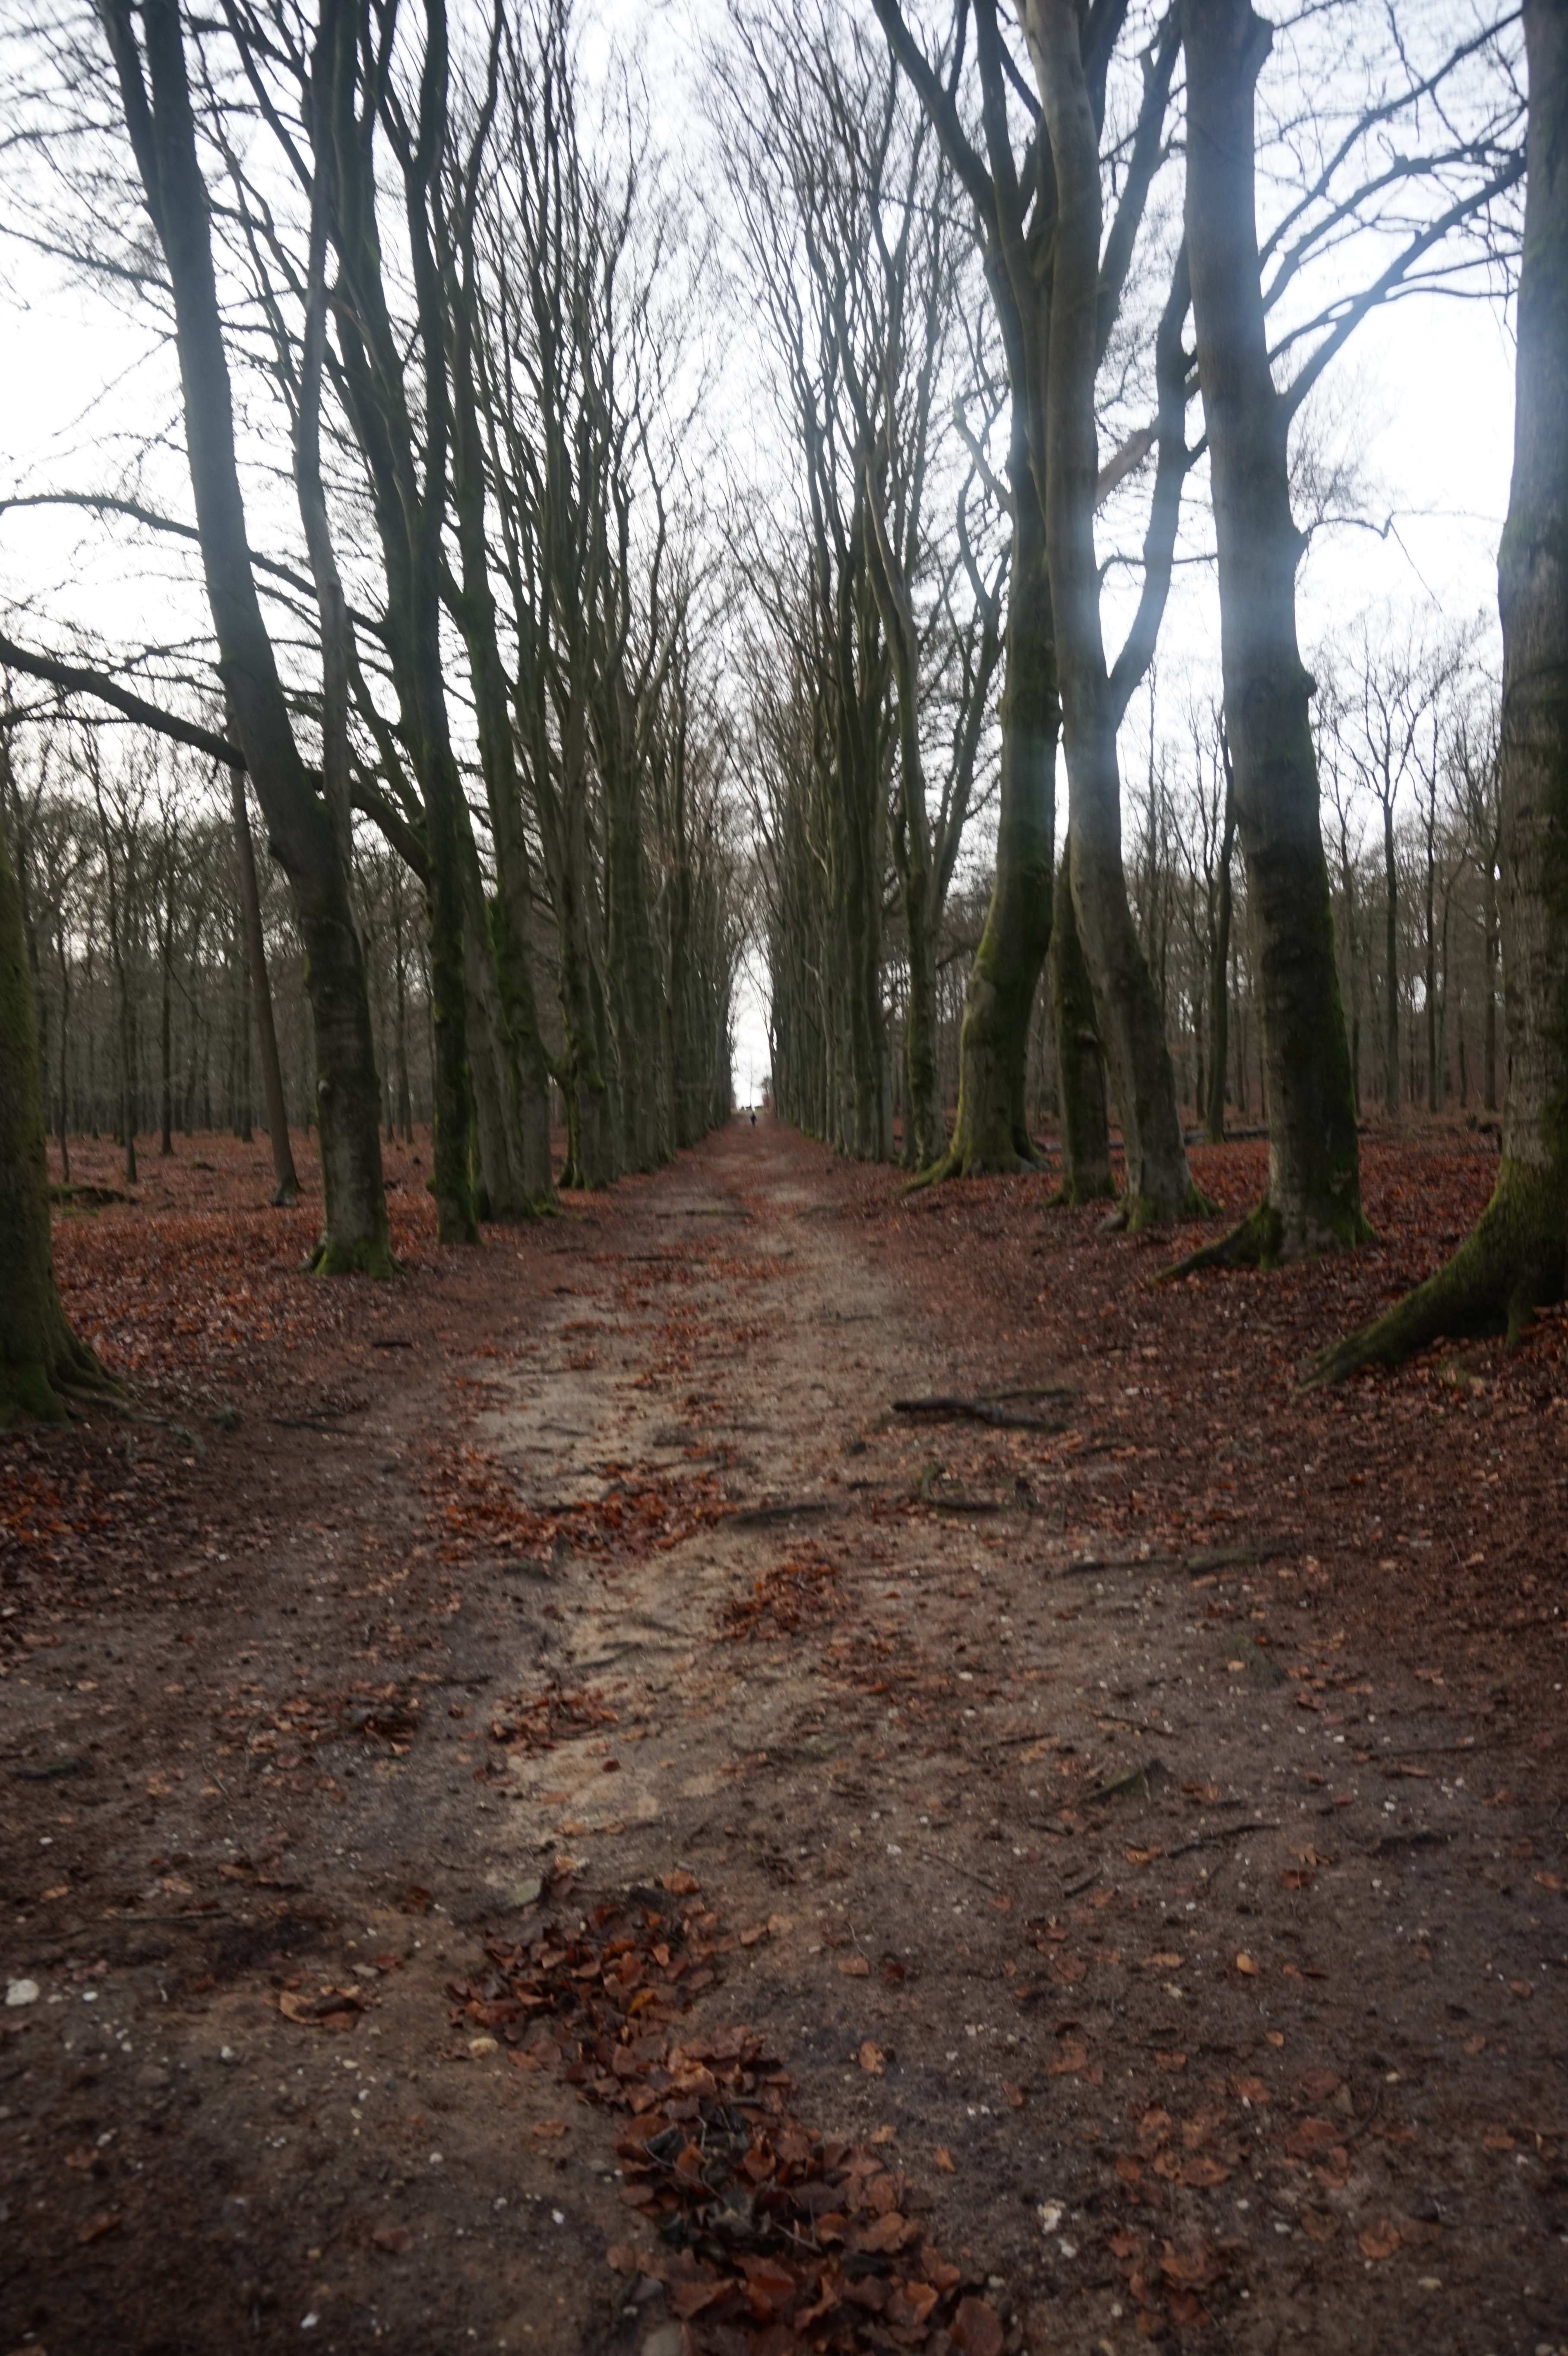
landscape, tree, nature, forest, path, wilderness, plant, road, hiking, trail, sunlight, leaf, environment, autumn, park, soil, season, trees, walking path, woodland, habitat, footpath, ecosystem, forest path, natural environment, woody plant, buitenweg